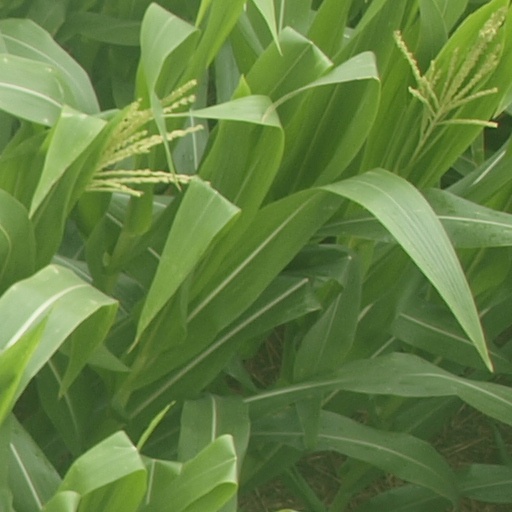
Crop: maize; corn